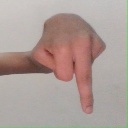
अक्षर: प